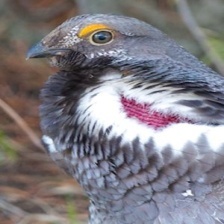
Species: BLUE GROUSE
Scientific name: DENDRAGAPUS OBSCURUS
ImageNet parent category: black_grouse